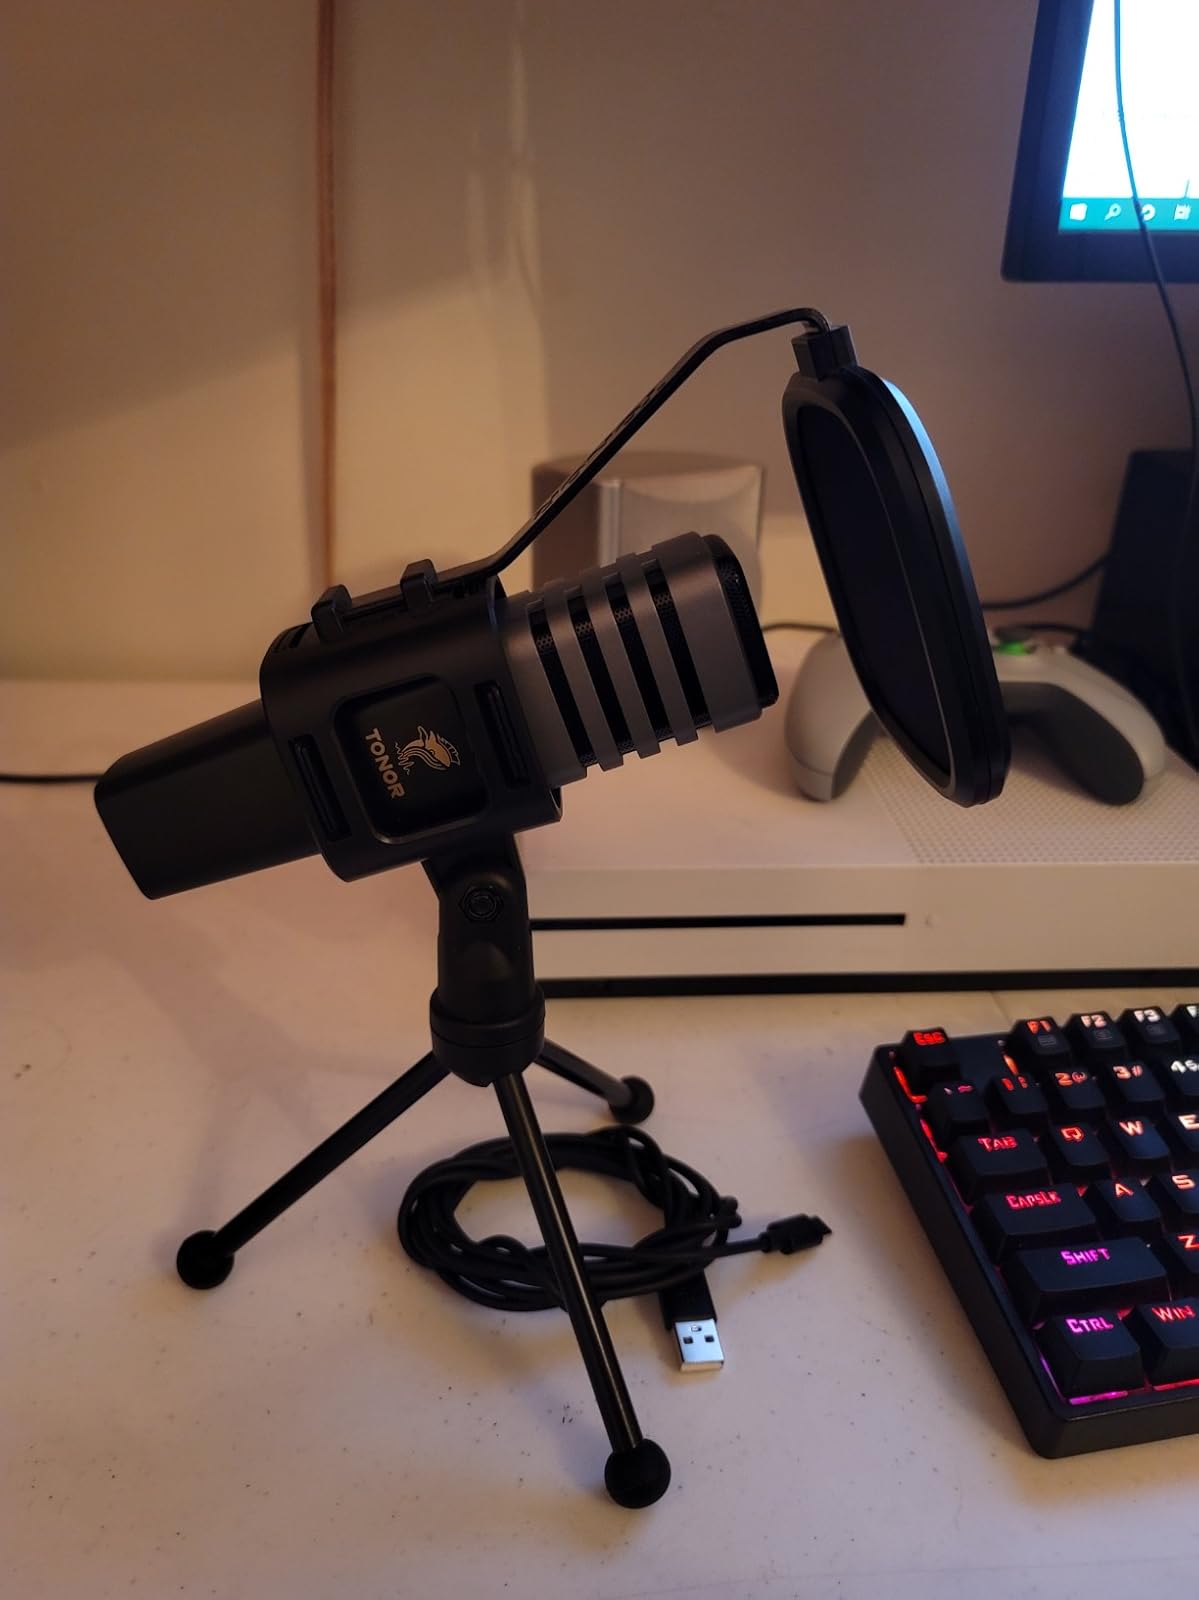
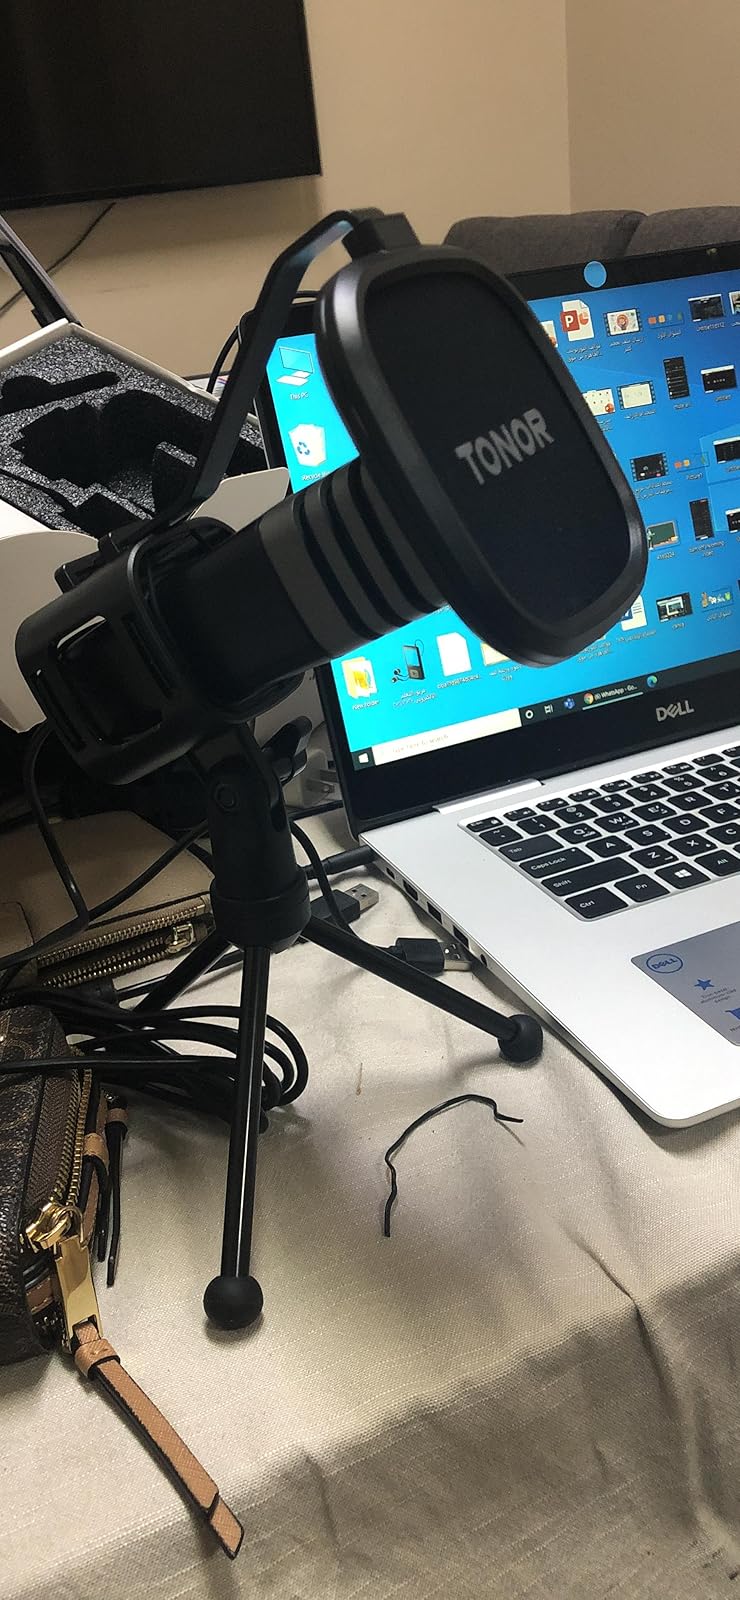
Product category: microphone
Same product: yes